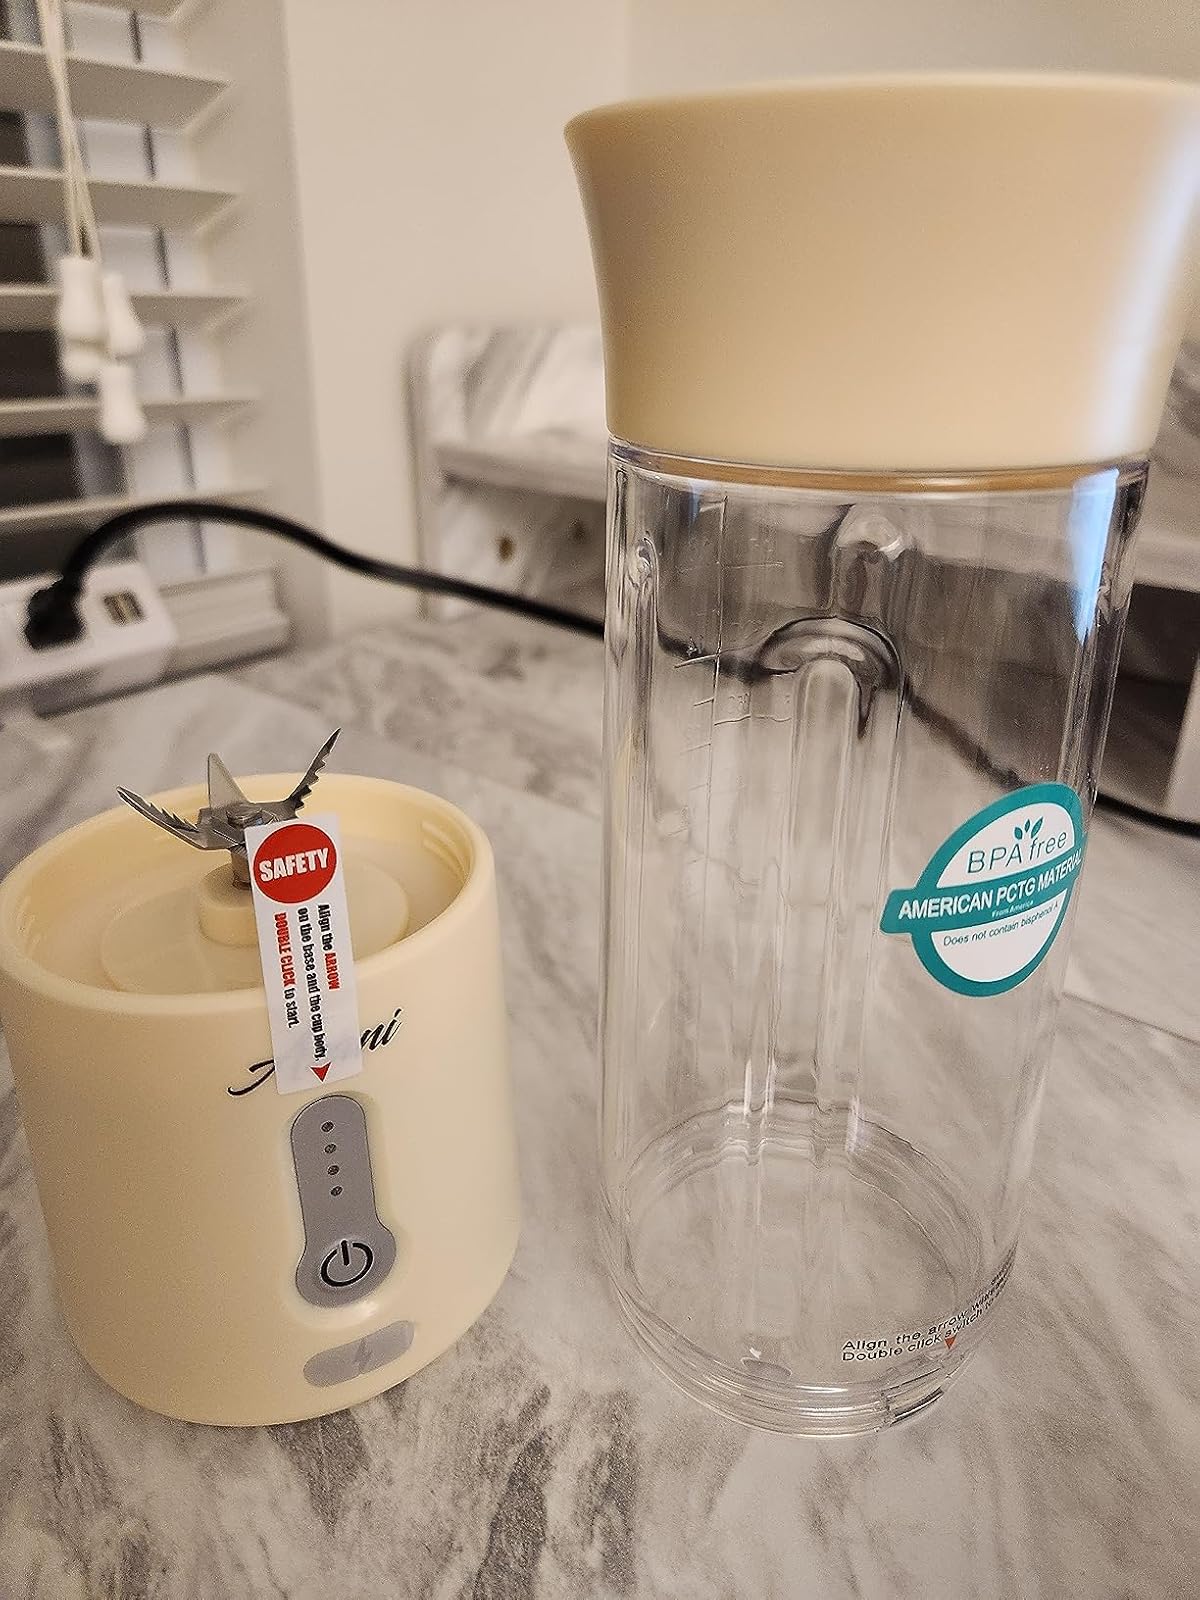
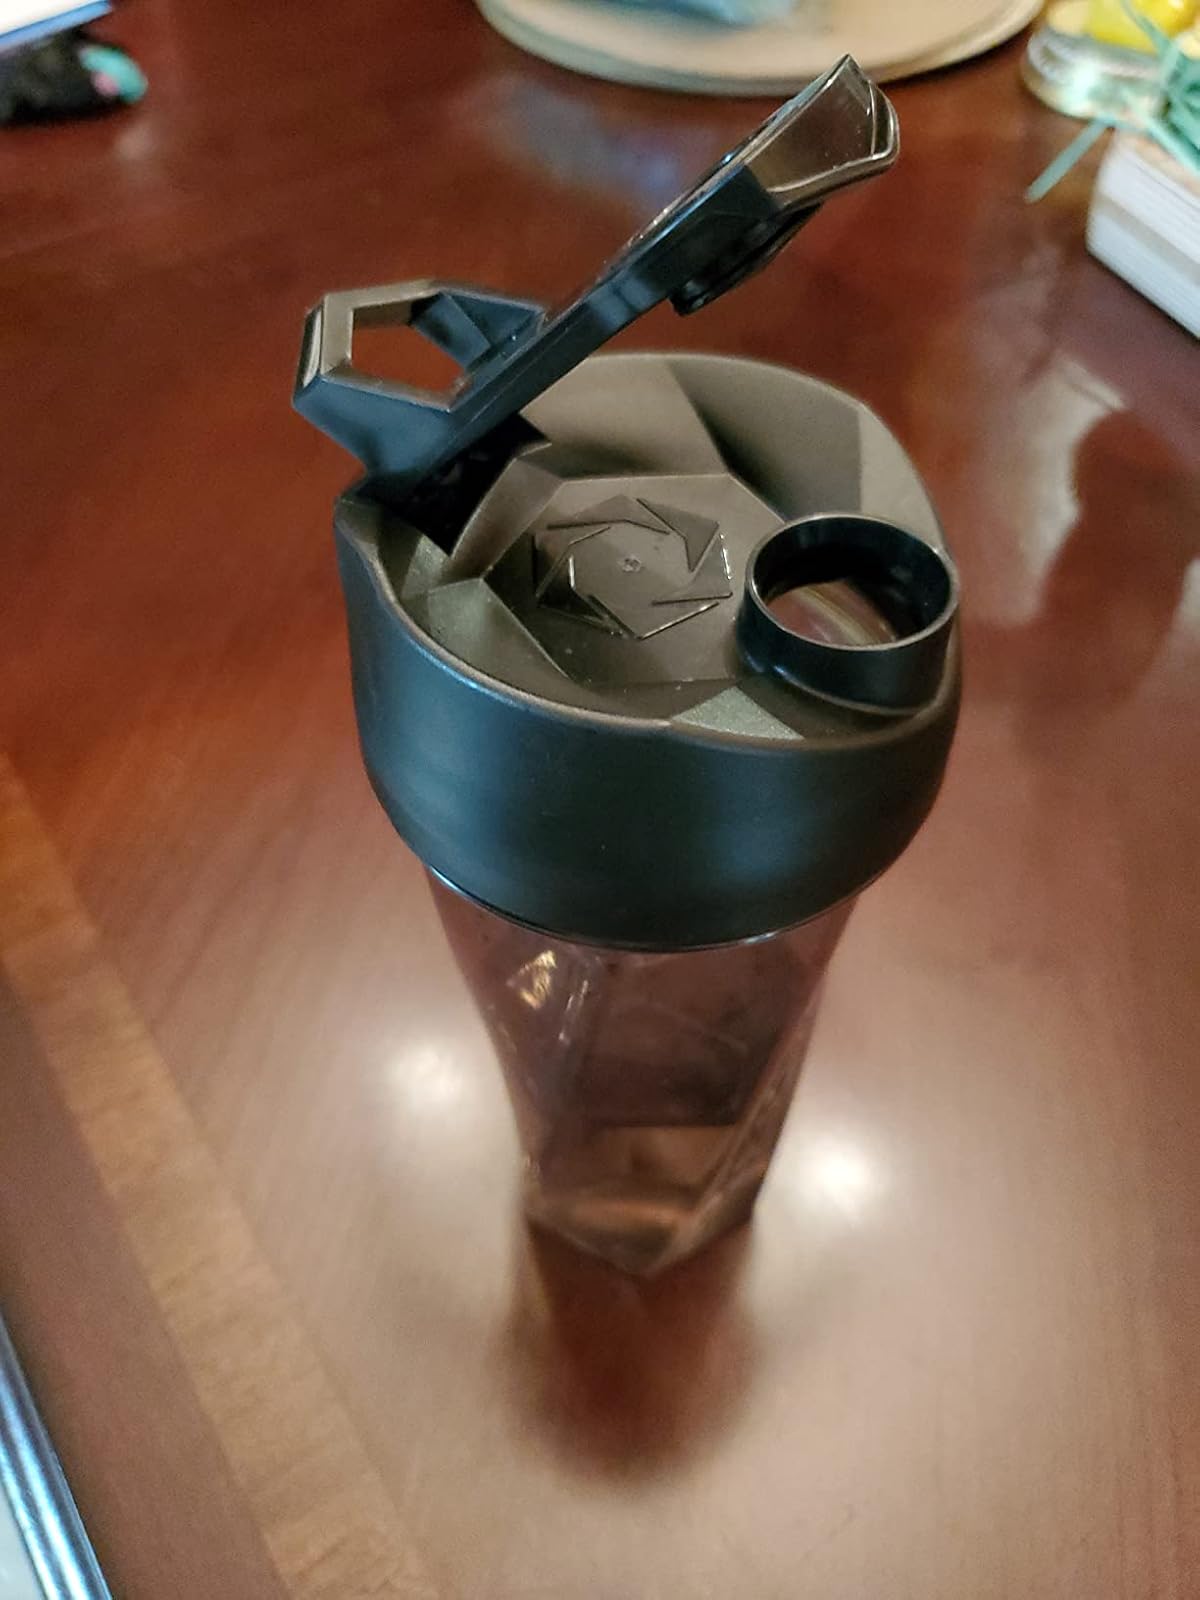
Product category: items_blender
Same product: no